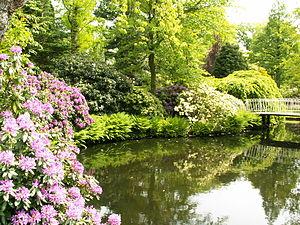
Les jardins et arboretum de Trompenburg se situent à Rotterdam, dans la province néerlandaise de Hollande-Méridionale.
Rotterdam est une commune néerlandaise, située dans la province de Hollande-Méridionale. La population municipale est de 634 660 habitants. Environ 1 424 000 habitent dans son agglomération, qui fait partie de la conurbation de la Randstad. Ses habitants sont les Rotterdamois.